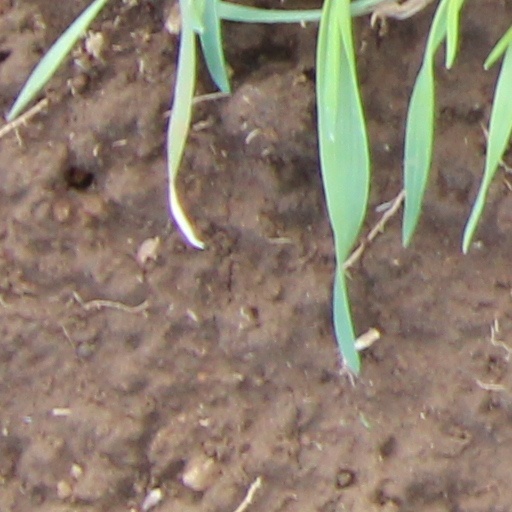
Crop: wheat